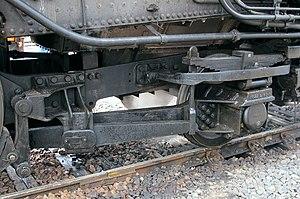
Le bissel Cole de la 141 R 840.
Un bissel est un essieu porteur venant en complément des essieux moteurs pour répartir la masse d'une locomotive sur les rails, et installé sous la forme d'un train articulé capable de s'orienter par rapport au châssis de la machine pour en faciliter l'inscription dans les courbes.